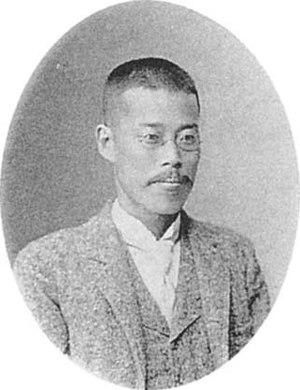
Shin Hirayama, né le 6 juin 1867 - décédé le 2 juin 1945, est le premier astronome japonais à avoir découvert un astéroïde. En 1900 il découvre Tokio et Nipponia.